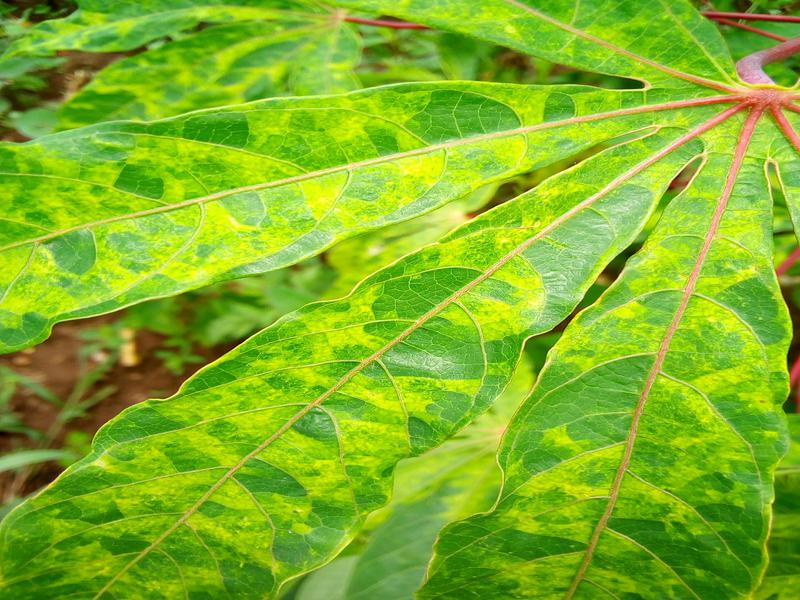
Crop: cassava
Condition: mosaic_disease